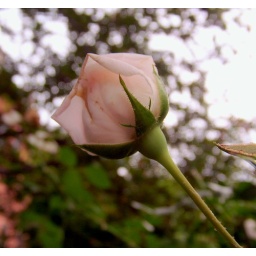
a touch of pink against an almost white sky